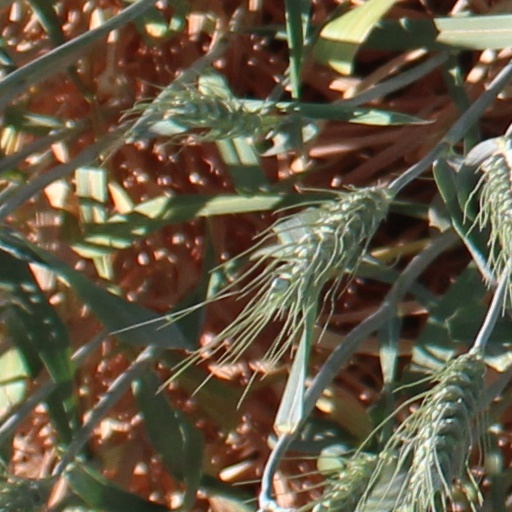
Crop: wheat